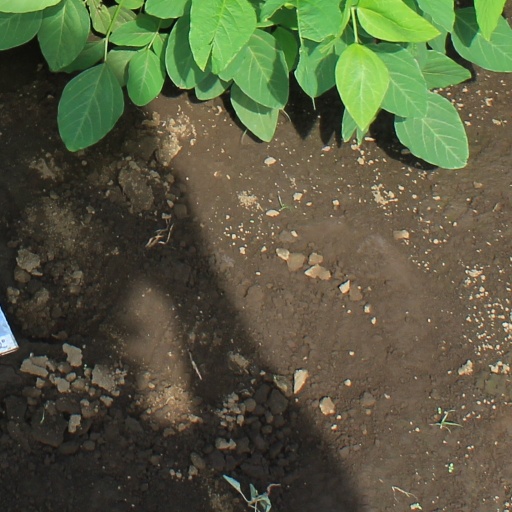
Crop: soybean